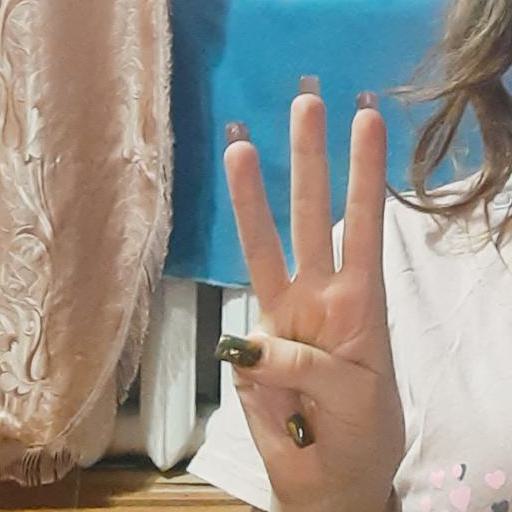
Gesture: three